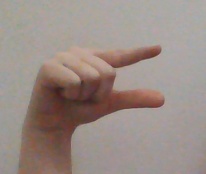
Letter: dal